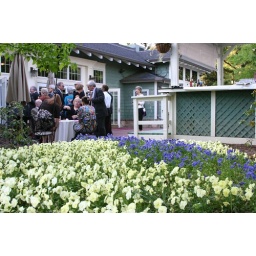
The reception was by this flower bed